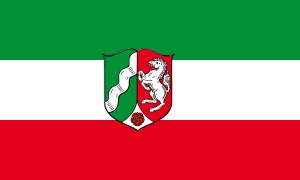
Nordrhein-Westfalens flag
Nordrhein-Westfalens statsflag
Nordrhein-Westfalens flag er en trikolore med vandrette striber i farverne grønt, hvidt og rødt. Flaget er i forholdet 3:5